Wingmen (novel)

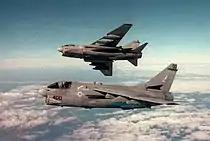
Two U.S. Navy aircraft employing the leader-wingman formation. The growing confidence and trust between officers working together is one of the novel's central themes.

Trying to discover more about her relationship with Jack, Duane sets up a date with Eleanor, and the two start a romance. Shortly after their involvement in the Battle of Tarawa, Jack and Fred are doing the last of the day's CAP when Flight Control finds out a bogey on their radar. The pair does an interception to what turned out to be a bunch of Japanese aircraft snoopers — Jack destroys two of them, and Fred, three. Their impressive performance earns them an Air Medal, and Fred becomes widely known as "the Killer" to the people of "Ironsides", making Duane's envy towards him grow even further. During Christmas season of 1943, Air Group Twenty goes to spend some rest and recreation time at the Moana Hotel. Jack manages to book a sharing room with Fred and for the first time, despite Duane's suspicions about the nature of their relationship, they share moments of romantic intimacy and sleep together. Subsequent to this happening, both accept Jennings' offer to be part of a perilous "bat team", who takes down Japanese snooper aircraft after sunset, leaving Duane to lead the squadron's strikes in the upcoming Battle of Kwajalein. In the night before the battle, Fred, Jack and Jennings engage in a clash with a force of Japanese torpedo bombers attackers, and Jennings fails to return. Thanks to spending the night playing poker, Duane leads a sloppy strike which ends up with three squadron pilots dead, and is reprimended by the skipper. Duane later gets angry with his demotion in the next strike and Jack's lack of objections over his marriage with Eleanor, and hints about the true nature of the latter's relationship with Fred, causing the tension between them reach its peak.